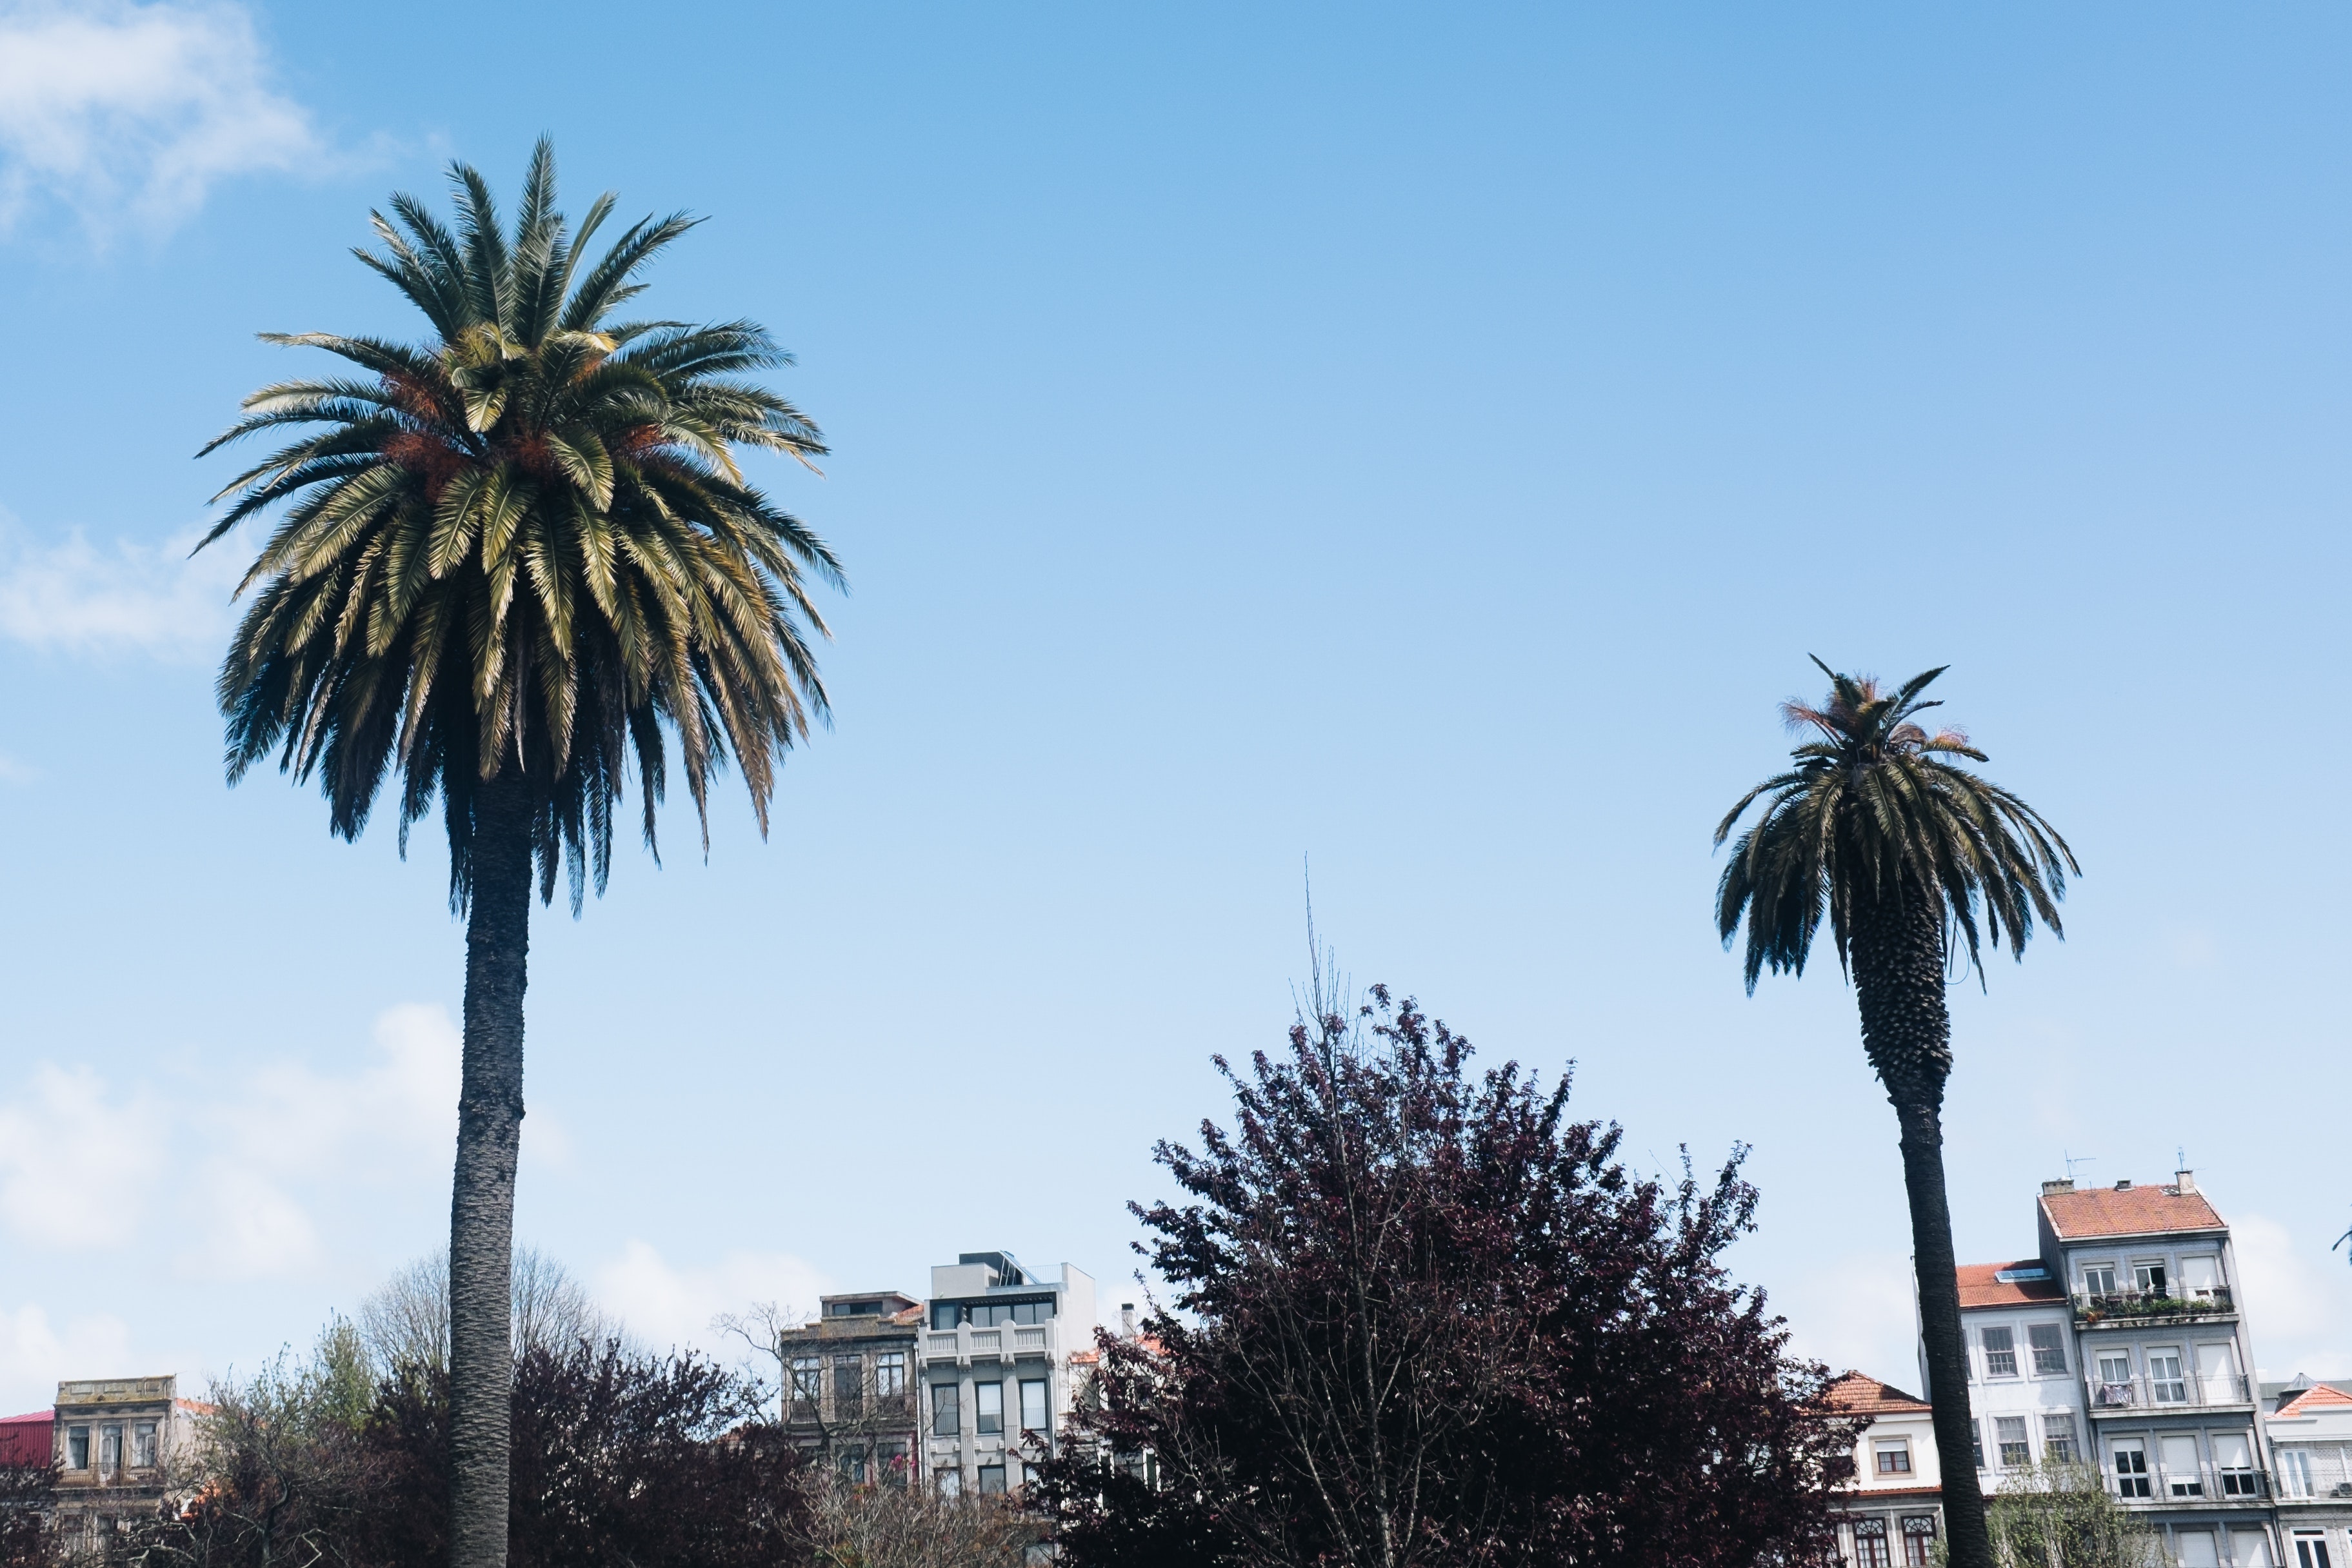
tree, palm tree, sky, arecales, date palm, daytime, woody plant, plant, Desert Palm, urban area, attalea speciosa, elaeis, fruit, city, borassus flabellifer, cloud, tourism, vacation, building, downtown